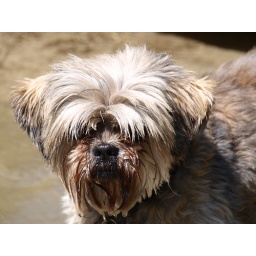
Ruby actually liked swimming in the mountain stream of the Sequoia Mountains